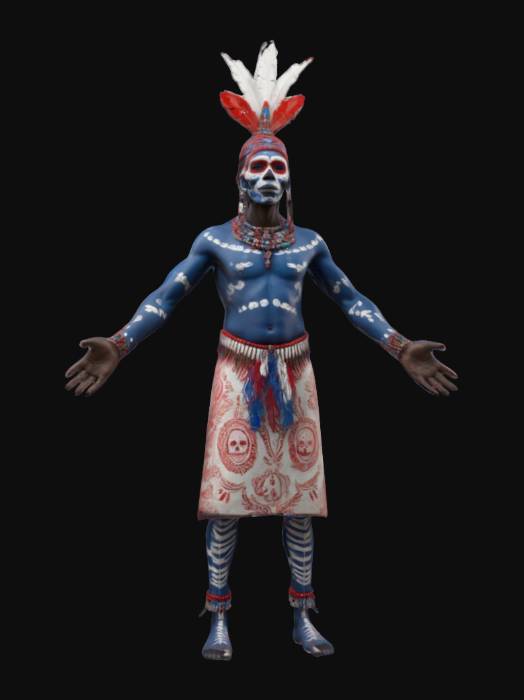
미적 점수 (1~10점): 7